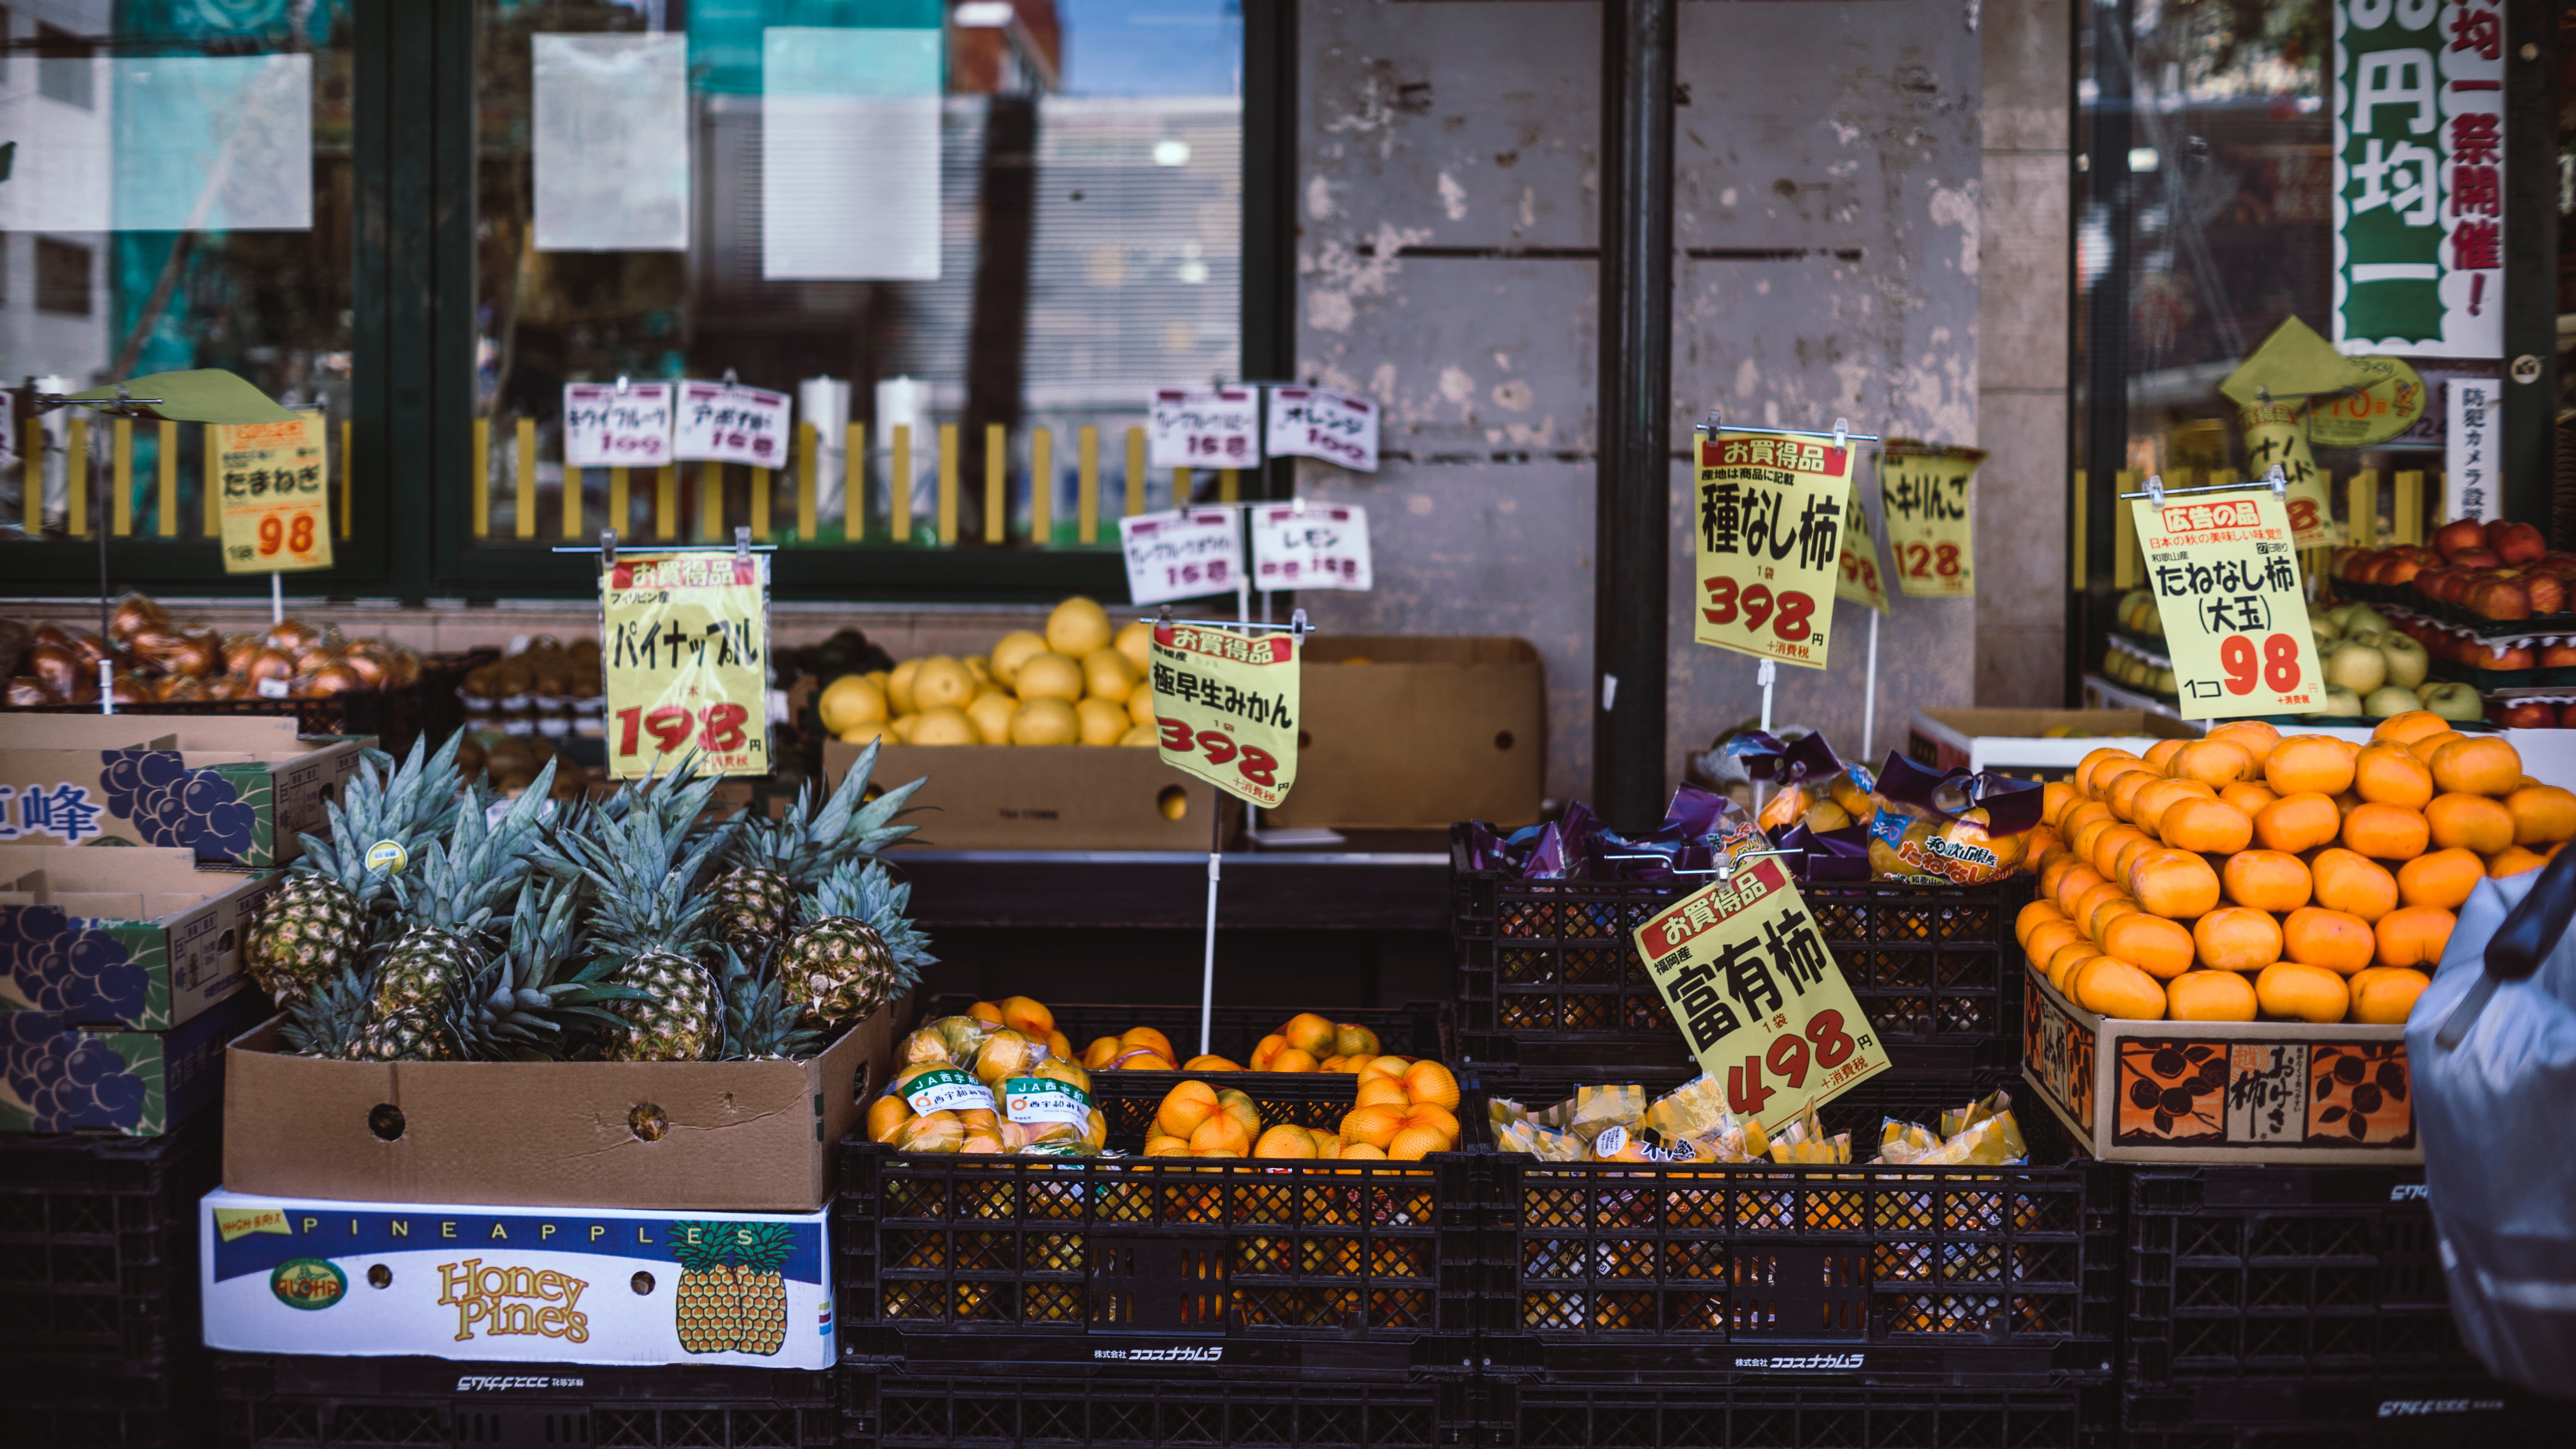
fruit, city, food, vendor, bazaar, market, marketplace, public space, grocery, stall, supermarket, grocery store, retail, sense, human settlement, greengrocer